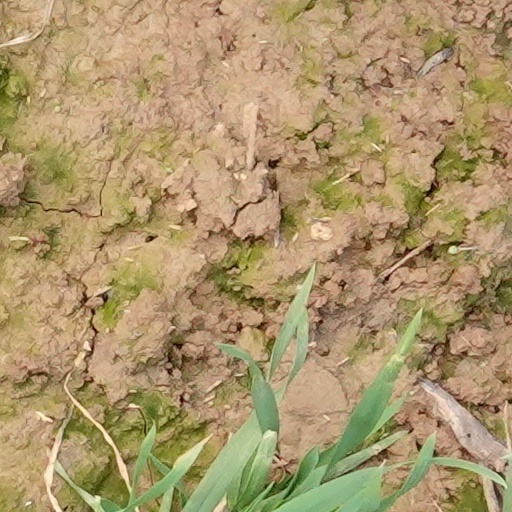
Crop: wheat